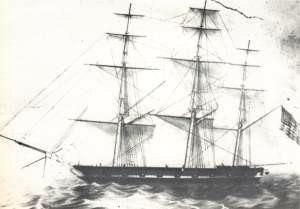
Ranald MacDonald, né le 3 février 1824 à Fort Astoria en Amérique du Nord britannique et décédé à l'âge de 70 ans le 24 août 1894 dans l'État de Washington aux États-Unis, est la première personne à avoir enseigné l'anglais au Japon, l'un de ses élèves fut notamment Moriyama Einosuke.